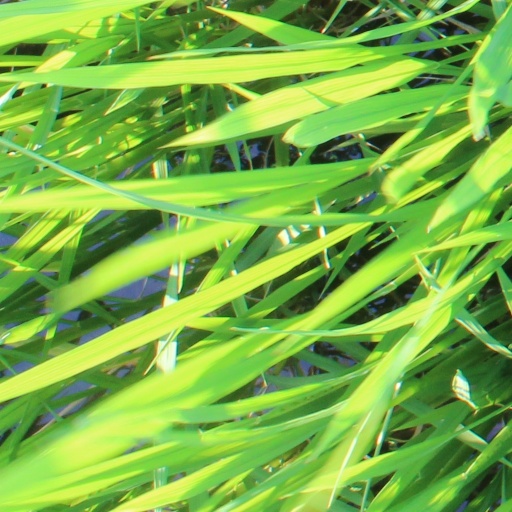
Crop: rice